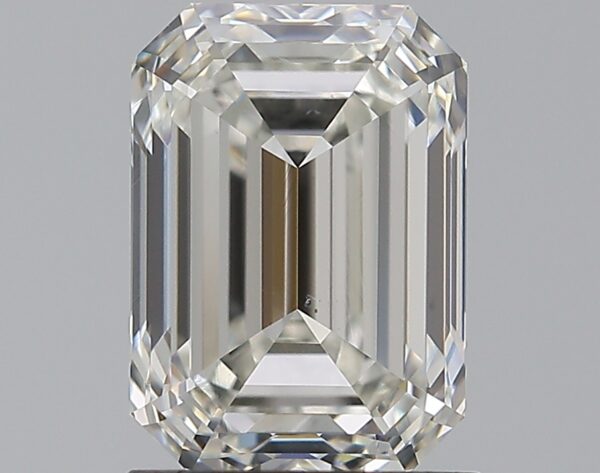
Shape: emerald
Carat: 1.71
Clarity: VS2
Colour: H
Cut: EX
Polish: EX
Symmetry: EX
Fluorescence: N
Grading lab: GIA
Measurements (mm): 7.83 x 5.59 x 3.81